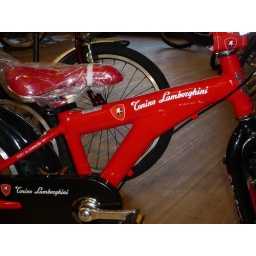
A bike shop near Kashiwanoha-campus stations was full of branded bikes. Most of them were automobile branded bikes.